Defence forces of the European Union

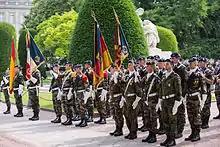
Personnel of the European Corps in Strasbourg, France, during a change of command ceremony in 2013

This section presents an incomplete list of forces and bodies established intergovernmentally amongst subsets of Member states of the European Union.